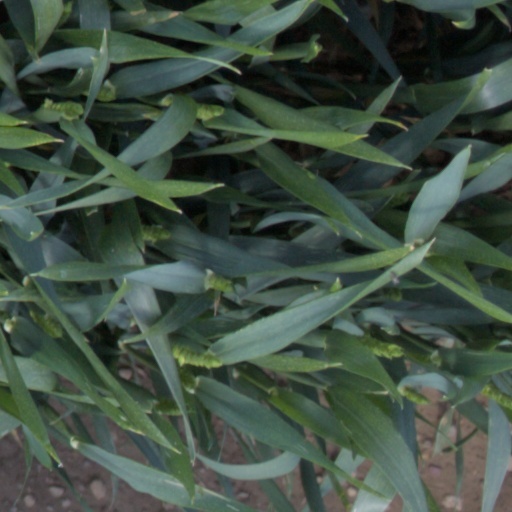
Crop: wheat